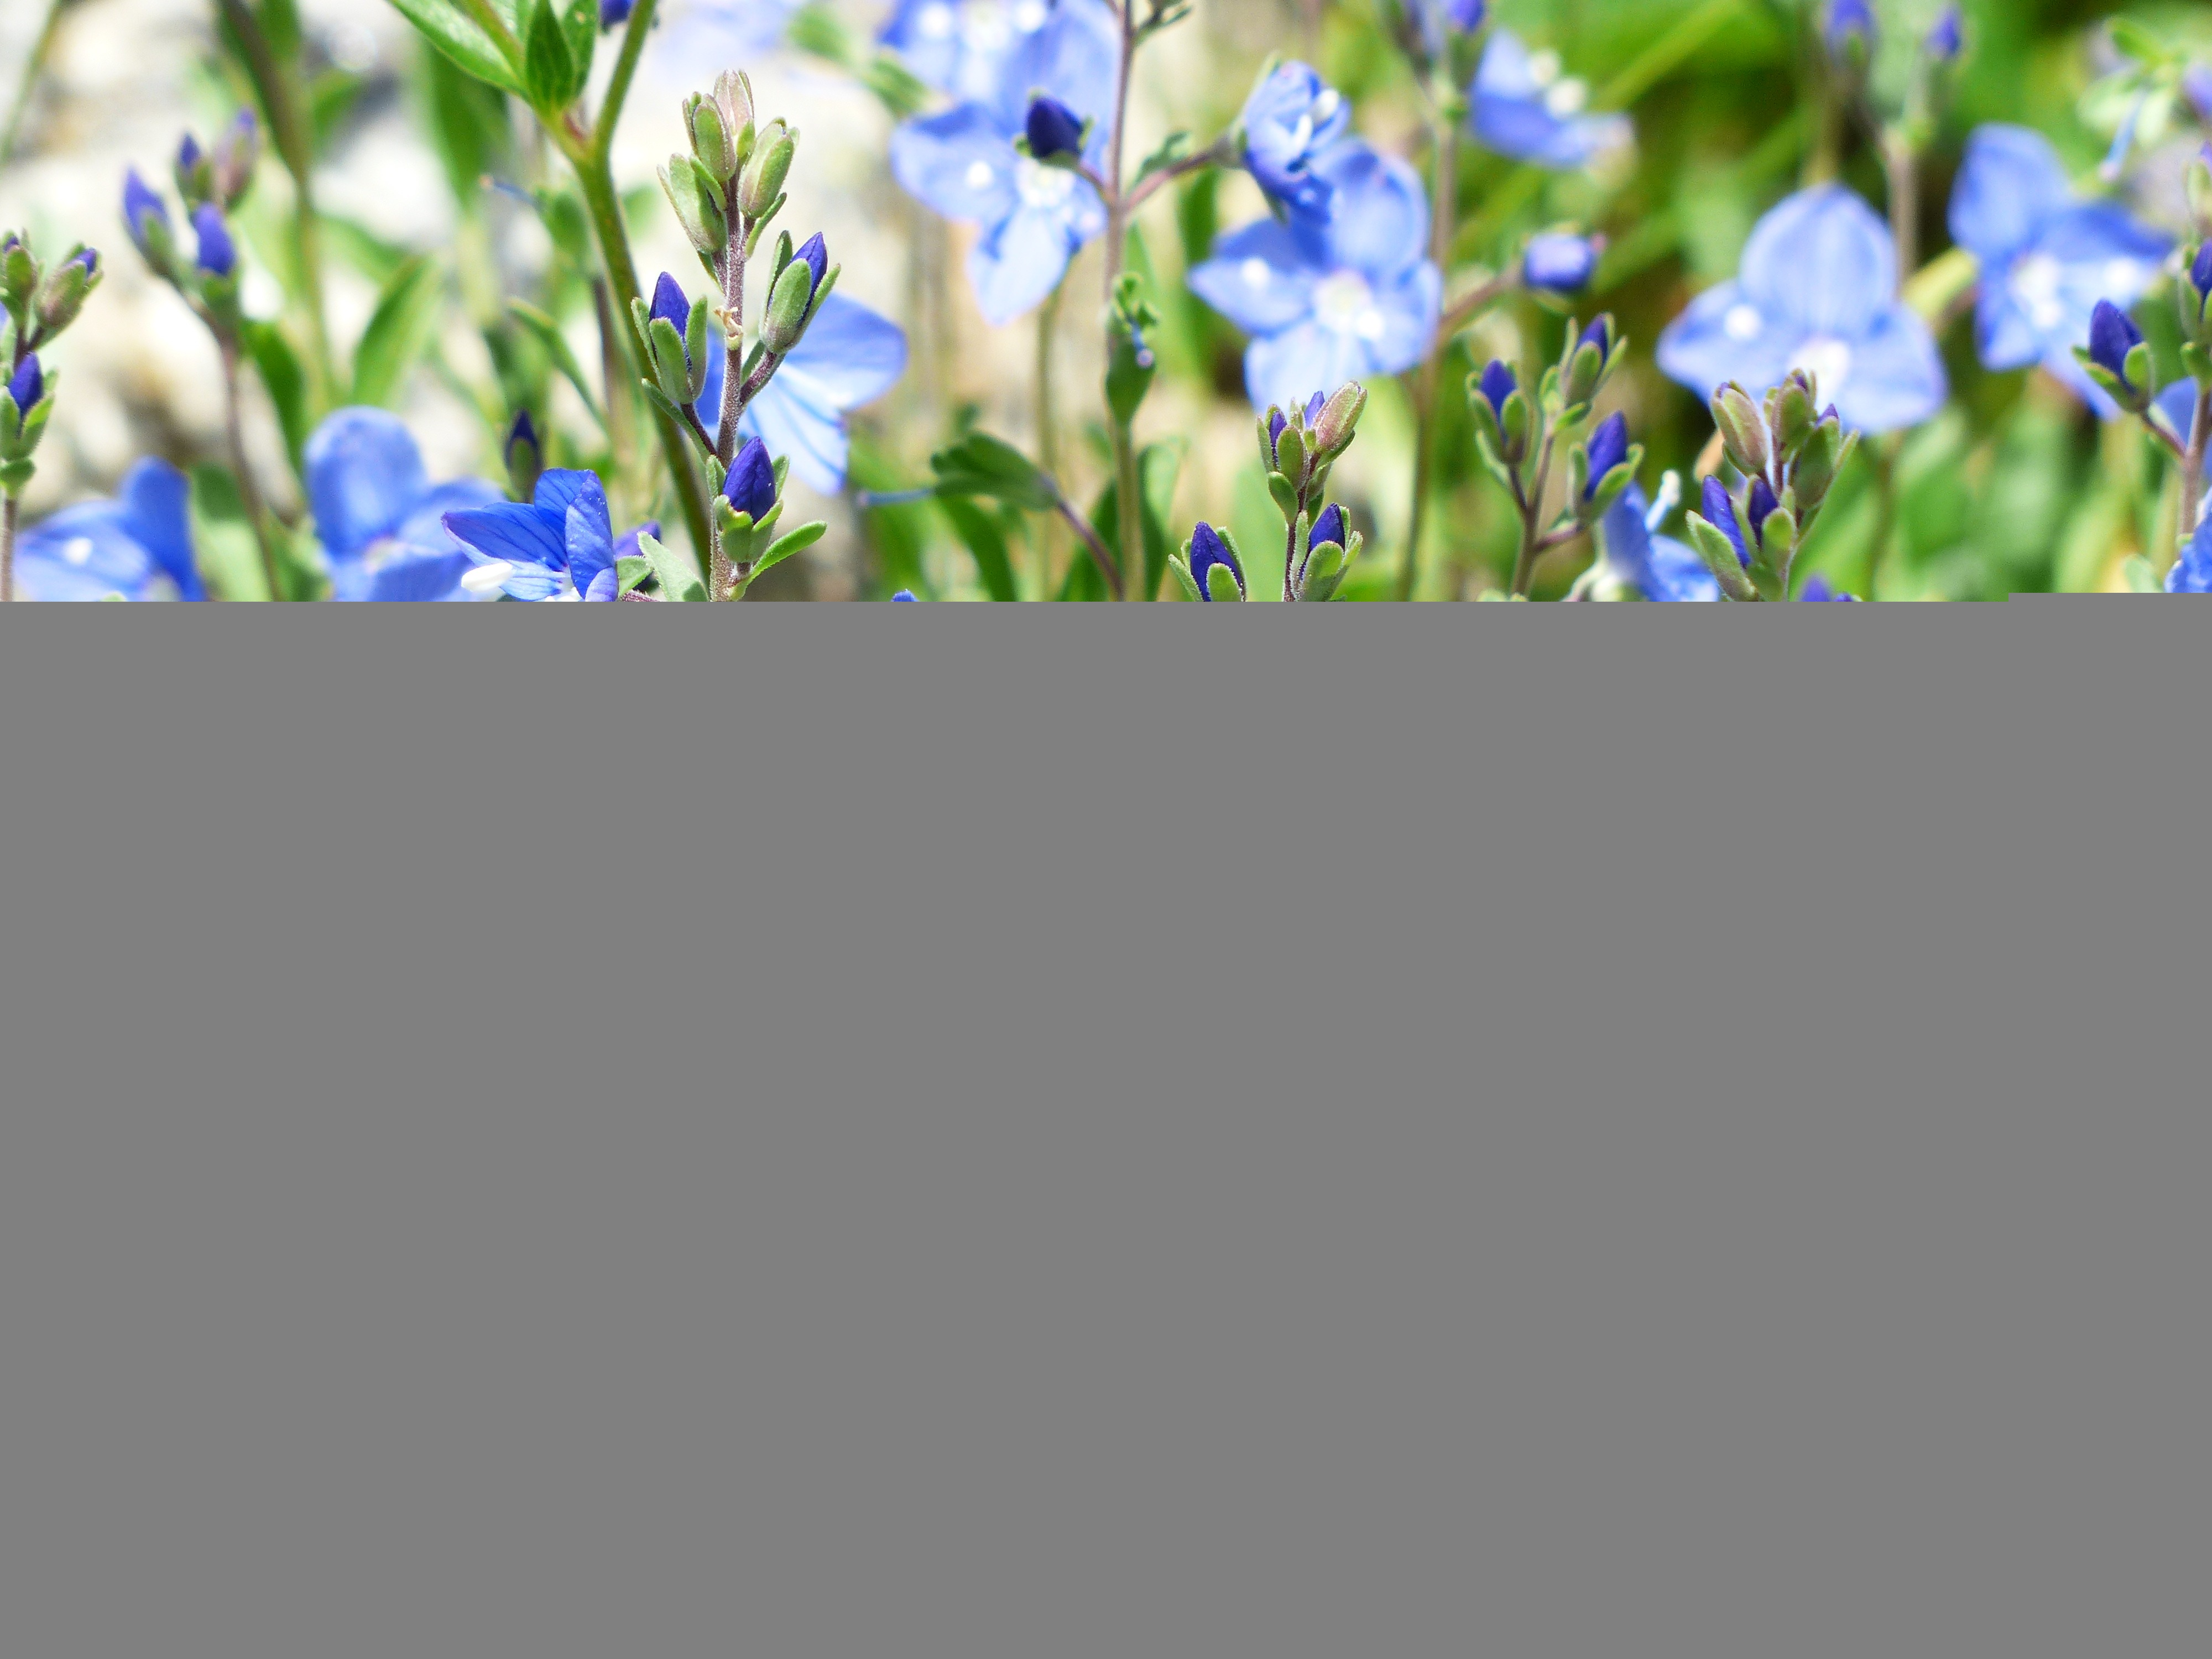
blossom, flower, bloom, blue, veronica, sky blue, plantaginaceae, alpine flower, honorary award, plantain greenhouse, alpine plant, rock speedwell, veronica fruticans